Big Five game

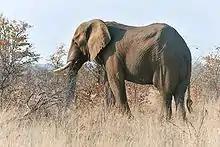
African bush elephant ("Loxodonta africana")

The African bush elephant ("Loxodonta africana") and the African forest elephant ("Loxodonta cyclotis") are the largest extant land-based animals. Elephants are herbivores with thick, almost hairless skin; a long, flexible, prehensile trunk; upper incisors forming long, curved, ivory tusks; and large, fan-shaped ears. Elephants are difficult to hunt because, despite their large size, they are able to hide in thick bush and are more likely to charge than the other Big Five species. They become aggressive when their young are threatened.